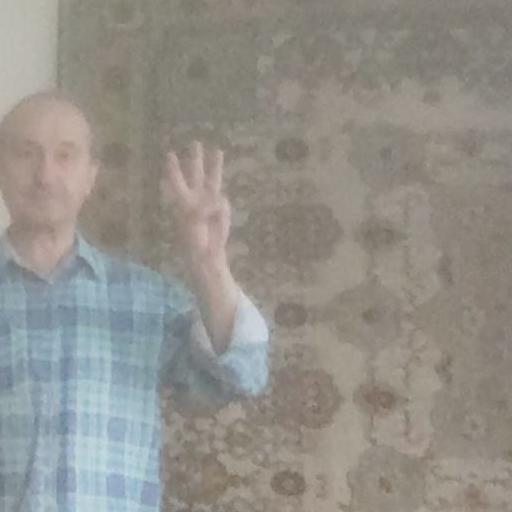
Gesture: three